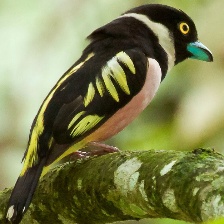
Species: BLACK AND YELLOW BROADBILL
Scientific name: EURYLAIMUS OCHROMALUS